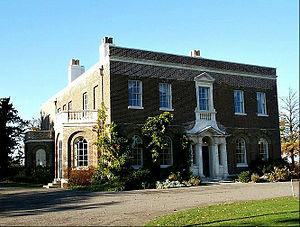
Morden Park est un parc public de 50 hectares et un site d'importance d'arrondissement pour la conservation de la nature, de Grade 1, dans le quartier de Morden Park dans le Borough londonien de Merton. Une superficie de 28 hectares est également une réserve naturelle locale. Il appartient et est géré par le Conseil de Merton. Le site inclut le monticule du parc de Morden, un monument protégé, et le ruisseau Pyl qui traverse le parc.